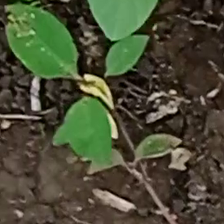
Weed species: Moti_dudhi(Euphorbia_geneculata_L)